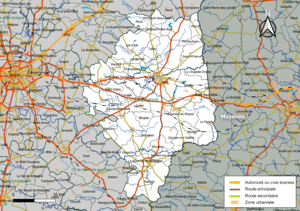
Carte géographique de l'intercommunalité Vitré Communauté, département d'Ille-et-Vilaine, France. Composition au 1er janvier 2019.
Vitré Communauté est une communauté d’agglomération française, située dans le département d'Ille-et-Vilaine, en région Bretagne, créée le 1ᵉʳ janvier 2002.